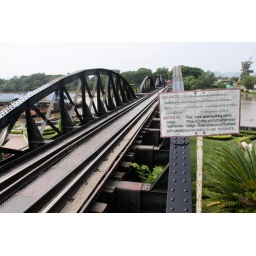
A warning sign tells tourists to be careful in walking across the bridge over the river Kwai.